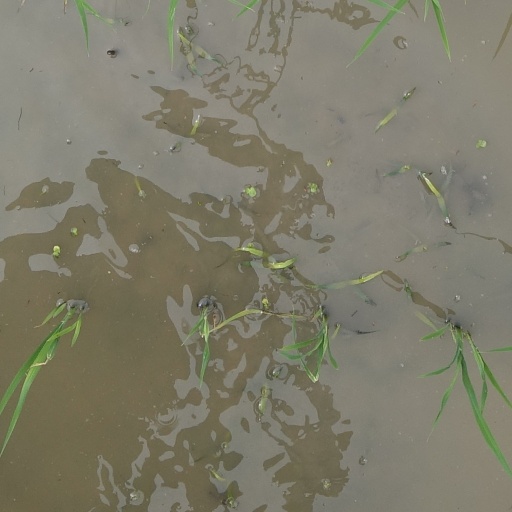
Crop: rice